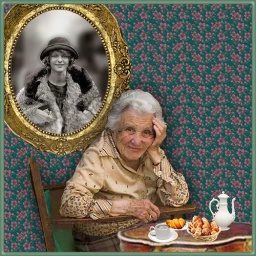
The past in black and white / duc 290